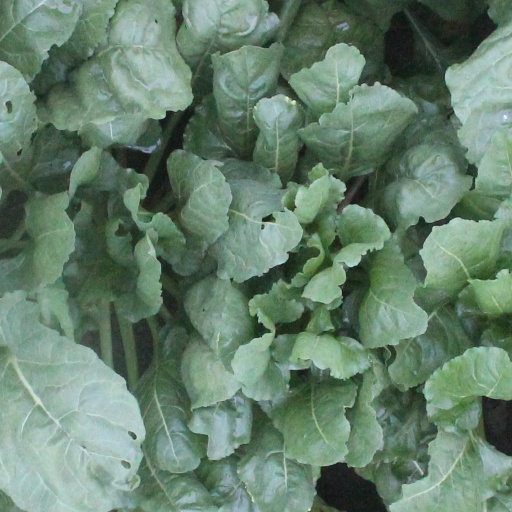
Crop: sugar beet